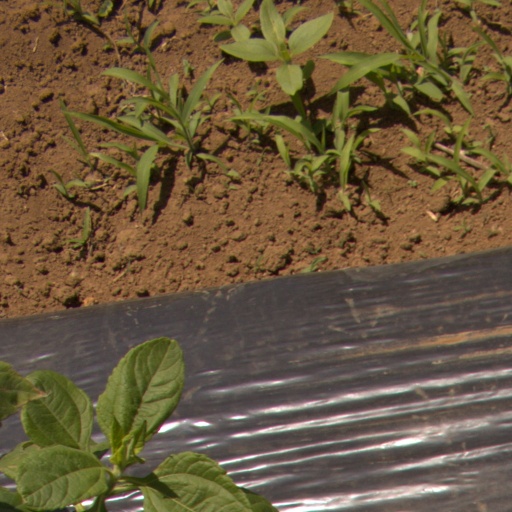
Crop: Jerusalem artichoke